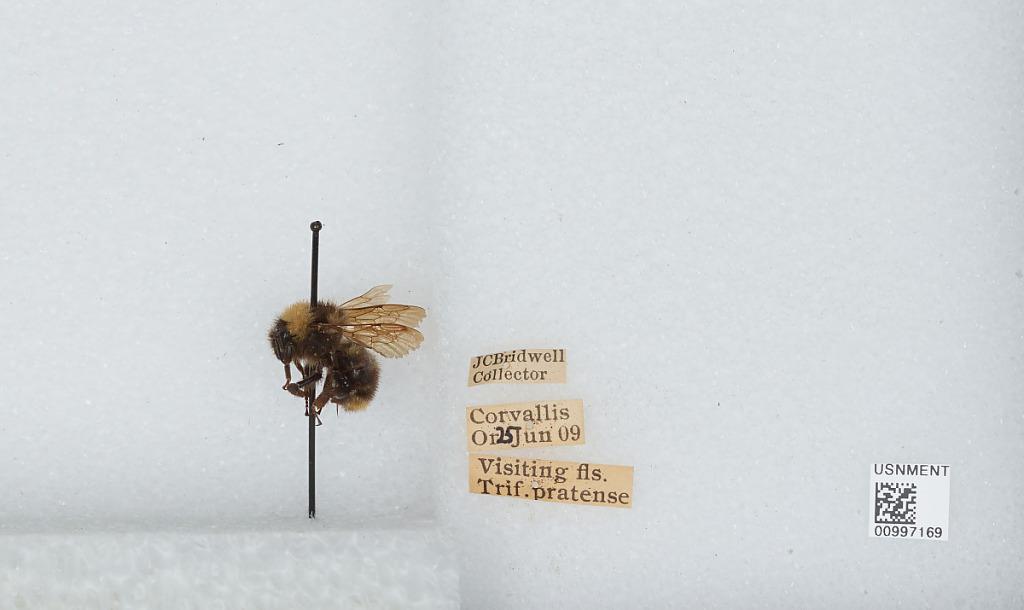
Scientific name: Bombus (Fervidobombus) californicus Smith
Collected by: J. Bridwell
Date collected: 1909-6-25
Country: United States
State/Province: Oregon
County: Benton
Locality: Corvallis
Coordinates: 44.5667, -123.283